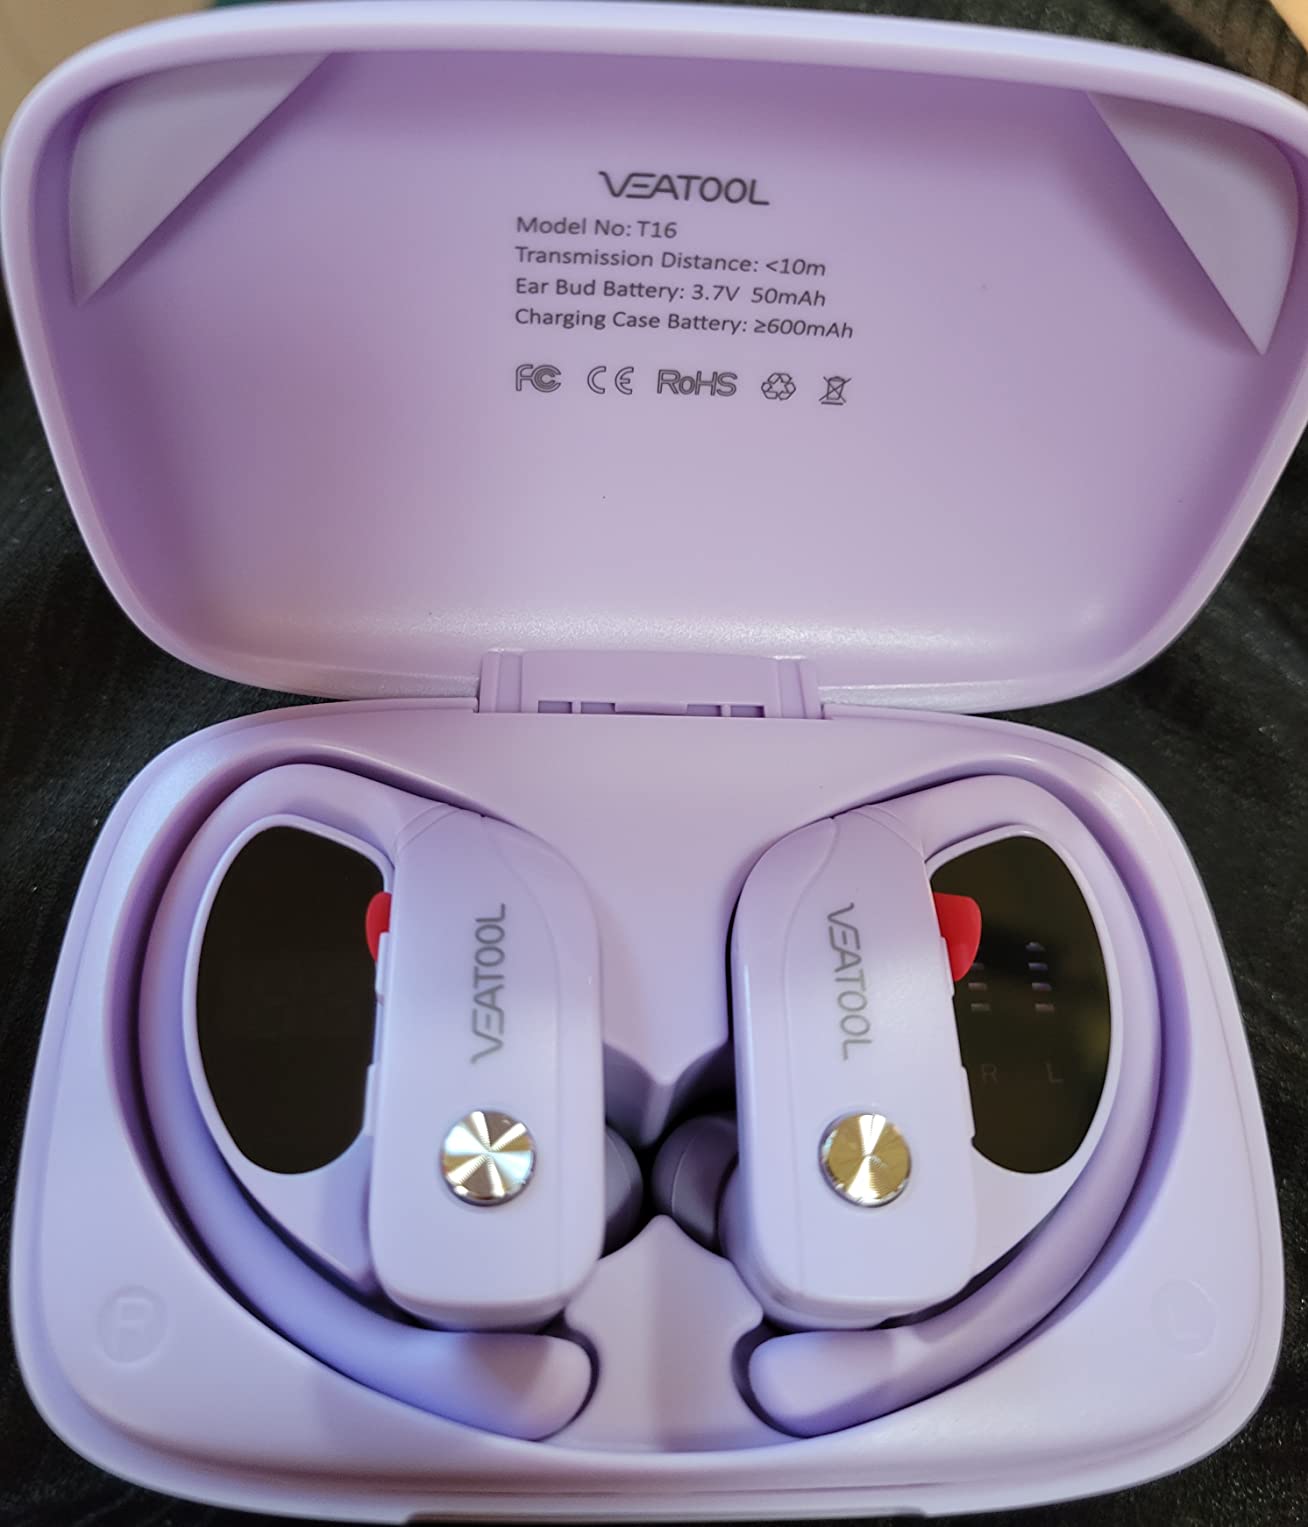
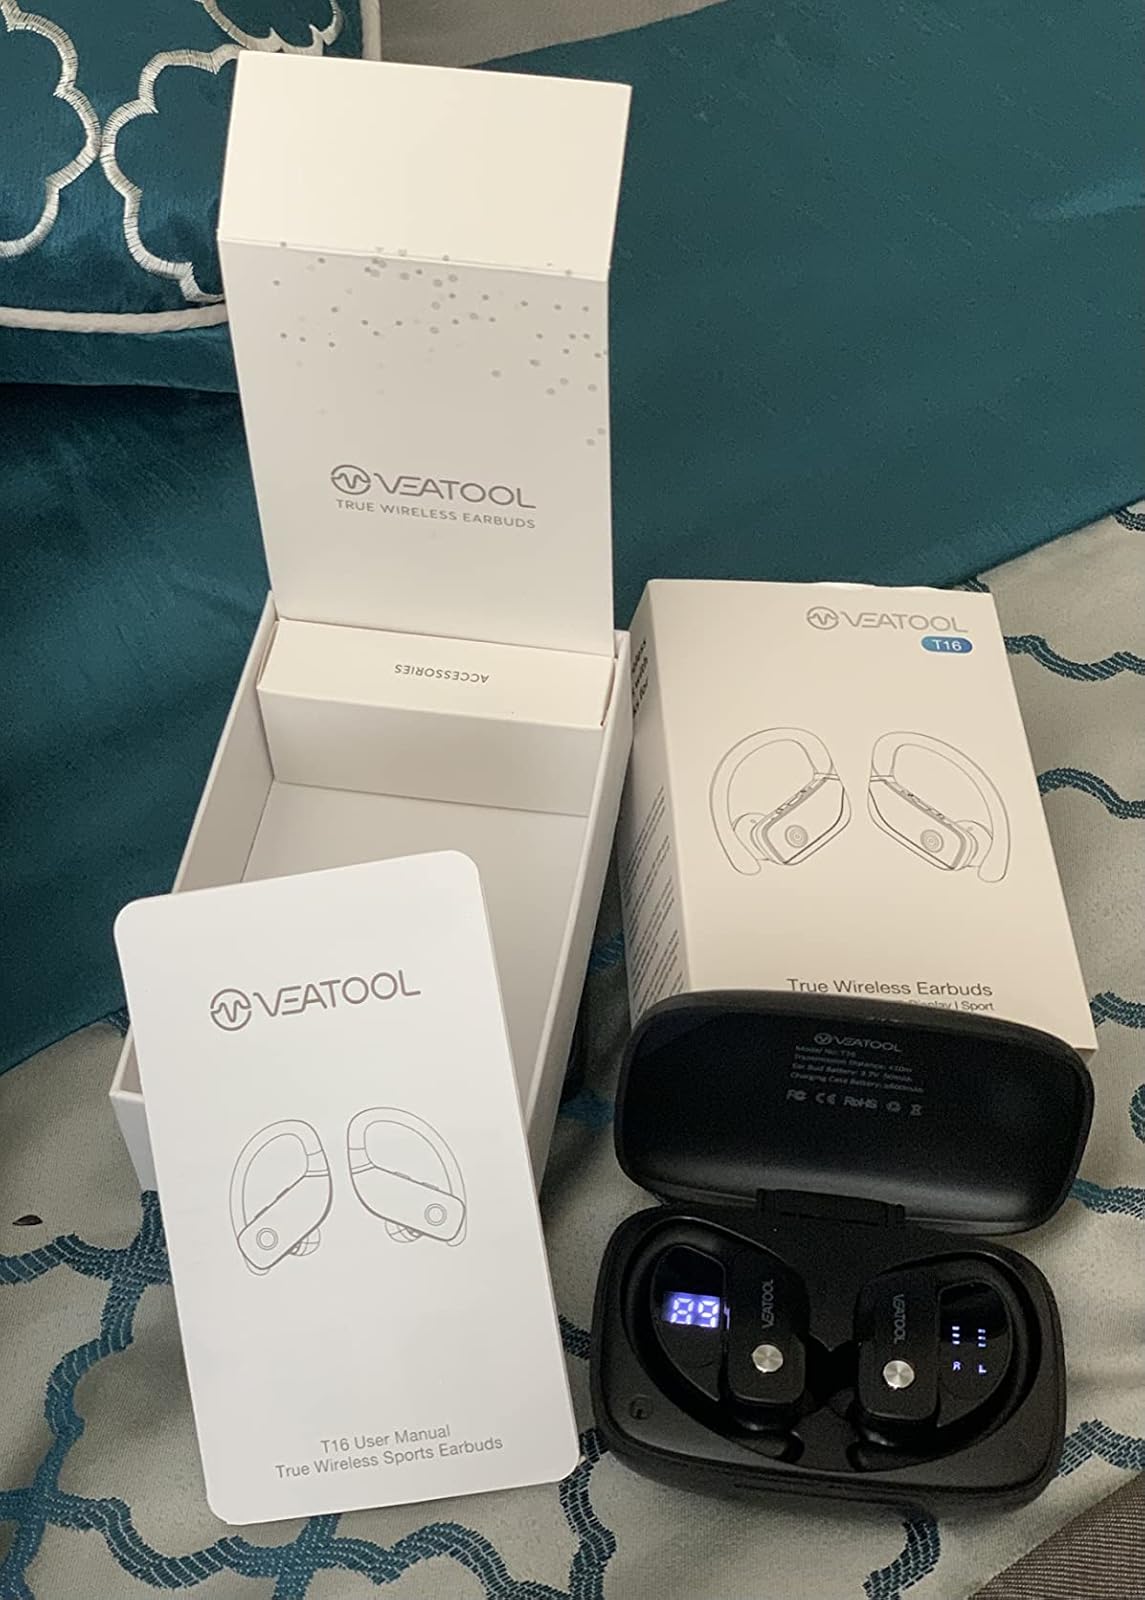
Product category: earbuds
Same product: no